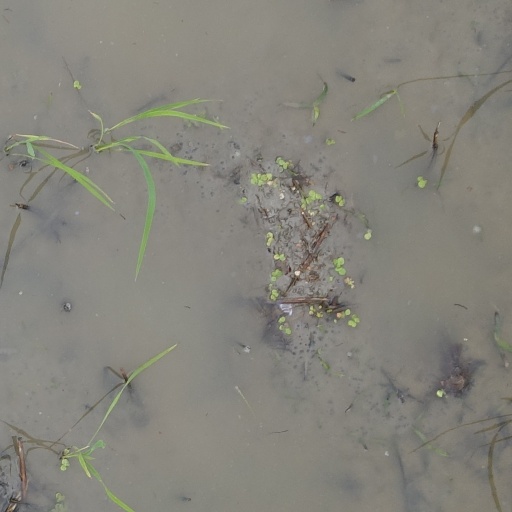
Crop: rice